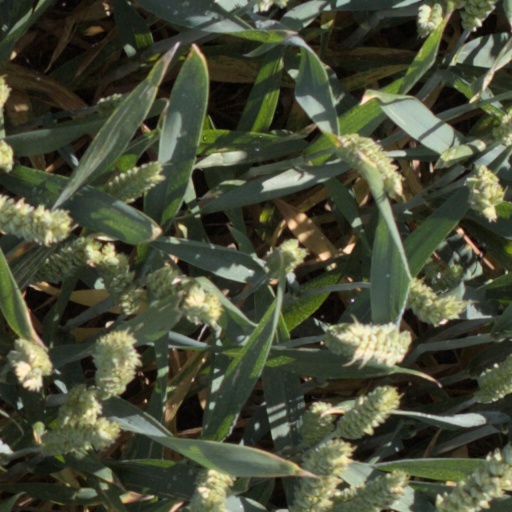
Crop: wheat